Lupe Fiasco

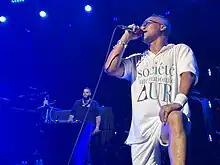
Lupe Fiasco performing at Ovation Hall in Atlantic City, July 22, 2023.

On December 12, 2016, Lupe released his "N.E.R.D" freestyle (named after the funk rock duo of that name and over the instrumental to J. Cole's "Everybody Dies"), which included the line "Artist gettin' robbed for their publishing/By dirty Jewish execs that think his alms from the covenant." Brian "DJ Z" Zisook of hip-hop website DJBooth, who is Jewish, wrote an editorial denouncing that line for its alleged anti-Semitism. After "N.E.R.D" was apparently removed by SoundCloud for "hate speech," Lupe ultimately tweeted that he saw the situation as a sign from God to retire from music for good, announcing the cancellation of "Drogas," "Drogas Light" and "Skulls". However, he announced "DROGAS light" would be released on 10 February 2017. The new album will be distributed through the record label Thirty Tigers.